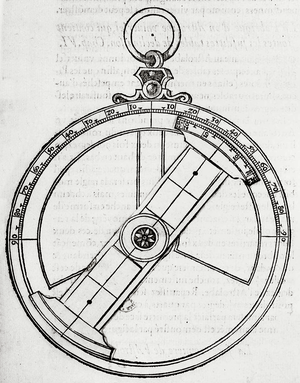
Astrolabe nautique donnant directement la latitude.
L’astrolabe nautique est un ancien instrument de navigation servant principalement à faire le point, soit déterminer la latitude.